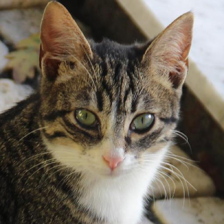
Label: animals